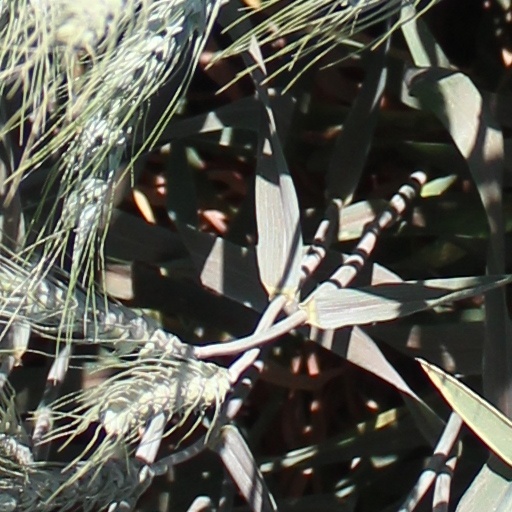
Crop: wheat